Total Nonstop Action Wrestling

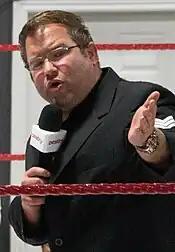
Scott D'Amore served in various executive roles from 2017 to 2024.

Anthem Sports & Entertainment, a company owned by former Canwest CEO Leonard Asper, purchased a majority stake of TNA, re-organizing TNA's parent company with Aroluxe having 10 percent while Carter retaining a five percent minority stake in the company, but resigned as chairwoman after 14 years with the company, while joining the advisory board of Fight Media Group. The promotion's parent company, TNA Entertainment, was changed firstly to Impact Ventures and then to Anthem Wrestling Exhibitions, LLC., with Anthem's Executive Vice President Ed Nordholm becoming President of the new parent company. Shortly after Anthem's acquisition of TNA, it was re-branded to Impact Wrestling. On January 5, 2017 Jeff Jarrett was brought back by Anthem to serve as a consultant and later promoted to executive producer and chief creative officer. Anthem re-branded the promotion as Impact Wrestling, after its primary television series two months later. Wrestlers Drew Galloway, Matt Hardy, Jeff Hardy, Jade, Crazzy Steve, Mike Bennett and Maria Kanellis left the company during this period.